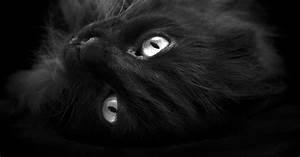
cat